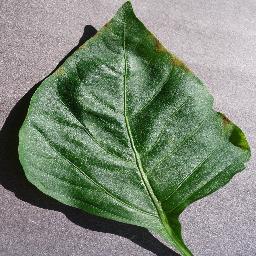
Label: Pepper,_bell___healthy